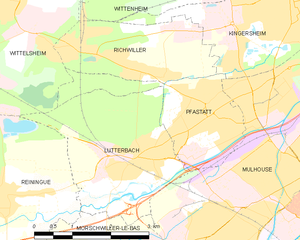
Carte des communes françaises